Paper (film)

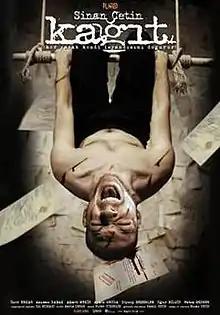
Promotional Poster

Paper is a 2010 Turkish comedy-drama film directed by Sinan Çetin, which tells the story of a young director trying to make his first film. The film, which went on nationwide general release across Turkey on , was premiered in competition at the 47th International Antalya Golden Orange Film Festival (October 9–14, 2010). Director won Best Director award in 12th Dhaka International Film Festival.